On Translating Beowulf

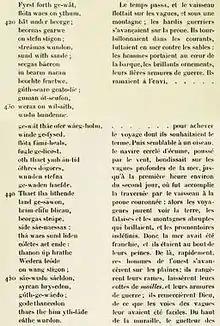
A challenge to any translator: "Beowulf" parallel text of lines 210–228, with the inaccurate French of Hubert Pierquin, 1912

Tolkien comments on the risk of using a translation as a substitute for study with grammar and dictionary, calling it an abuse, and writing that